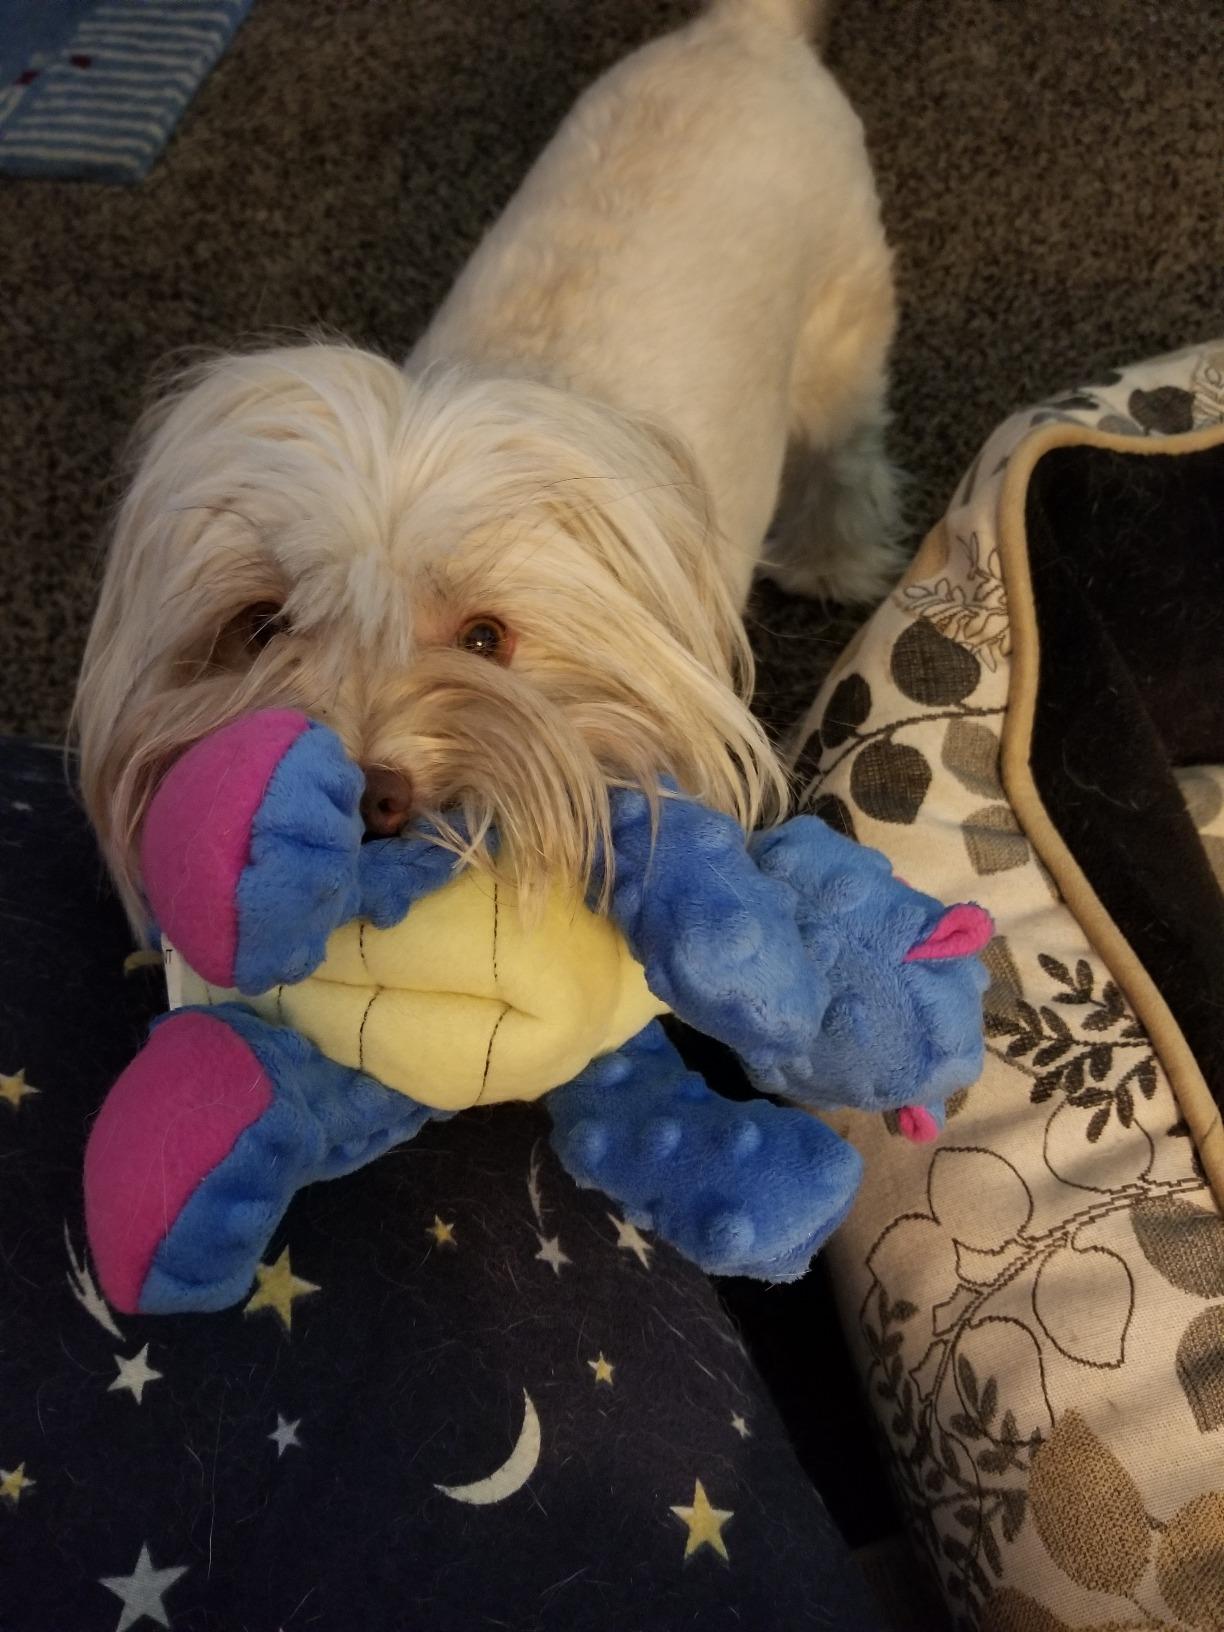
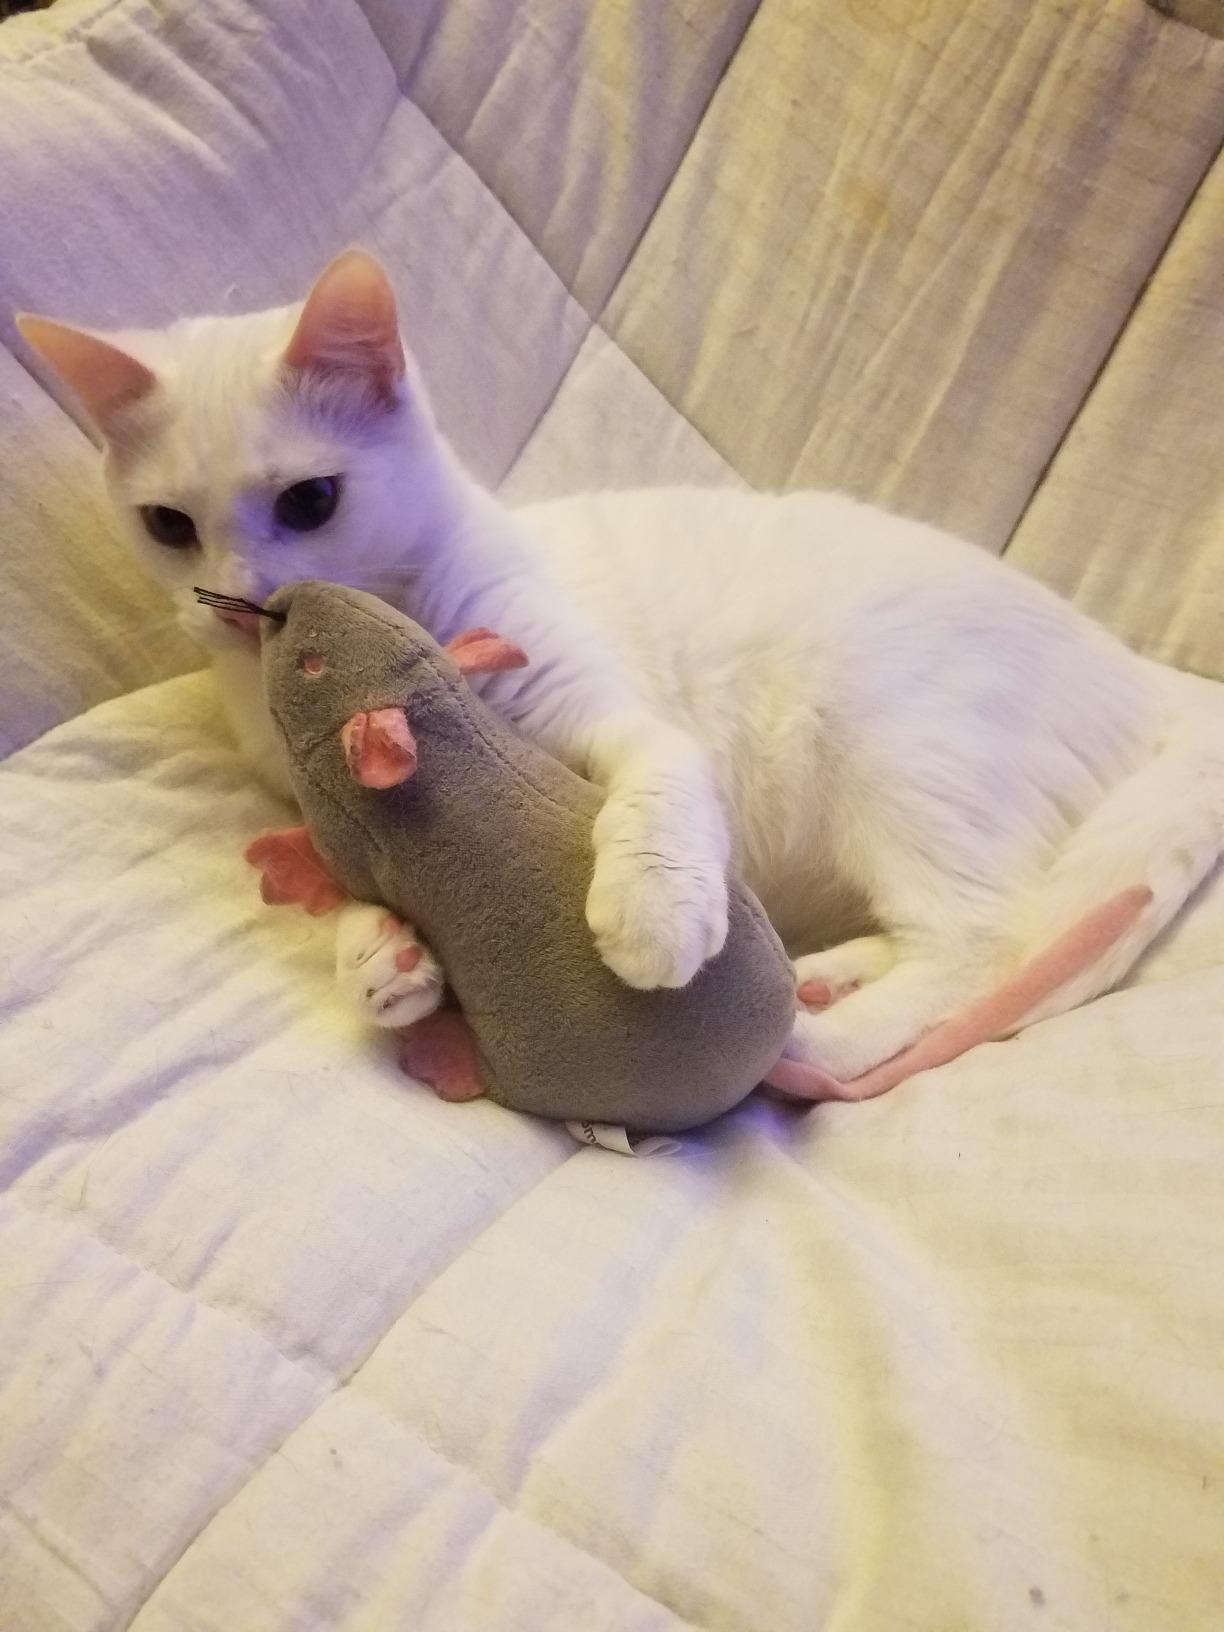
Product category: items_toy
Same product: no